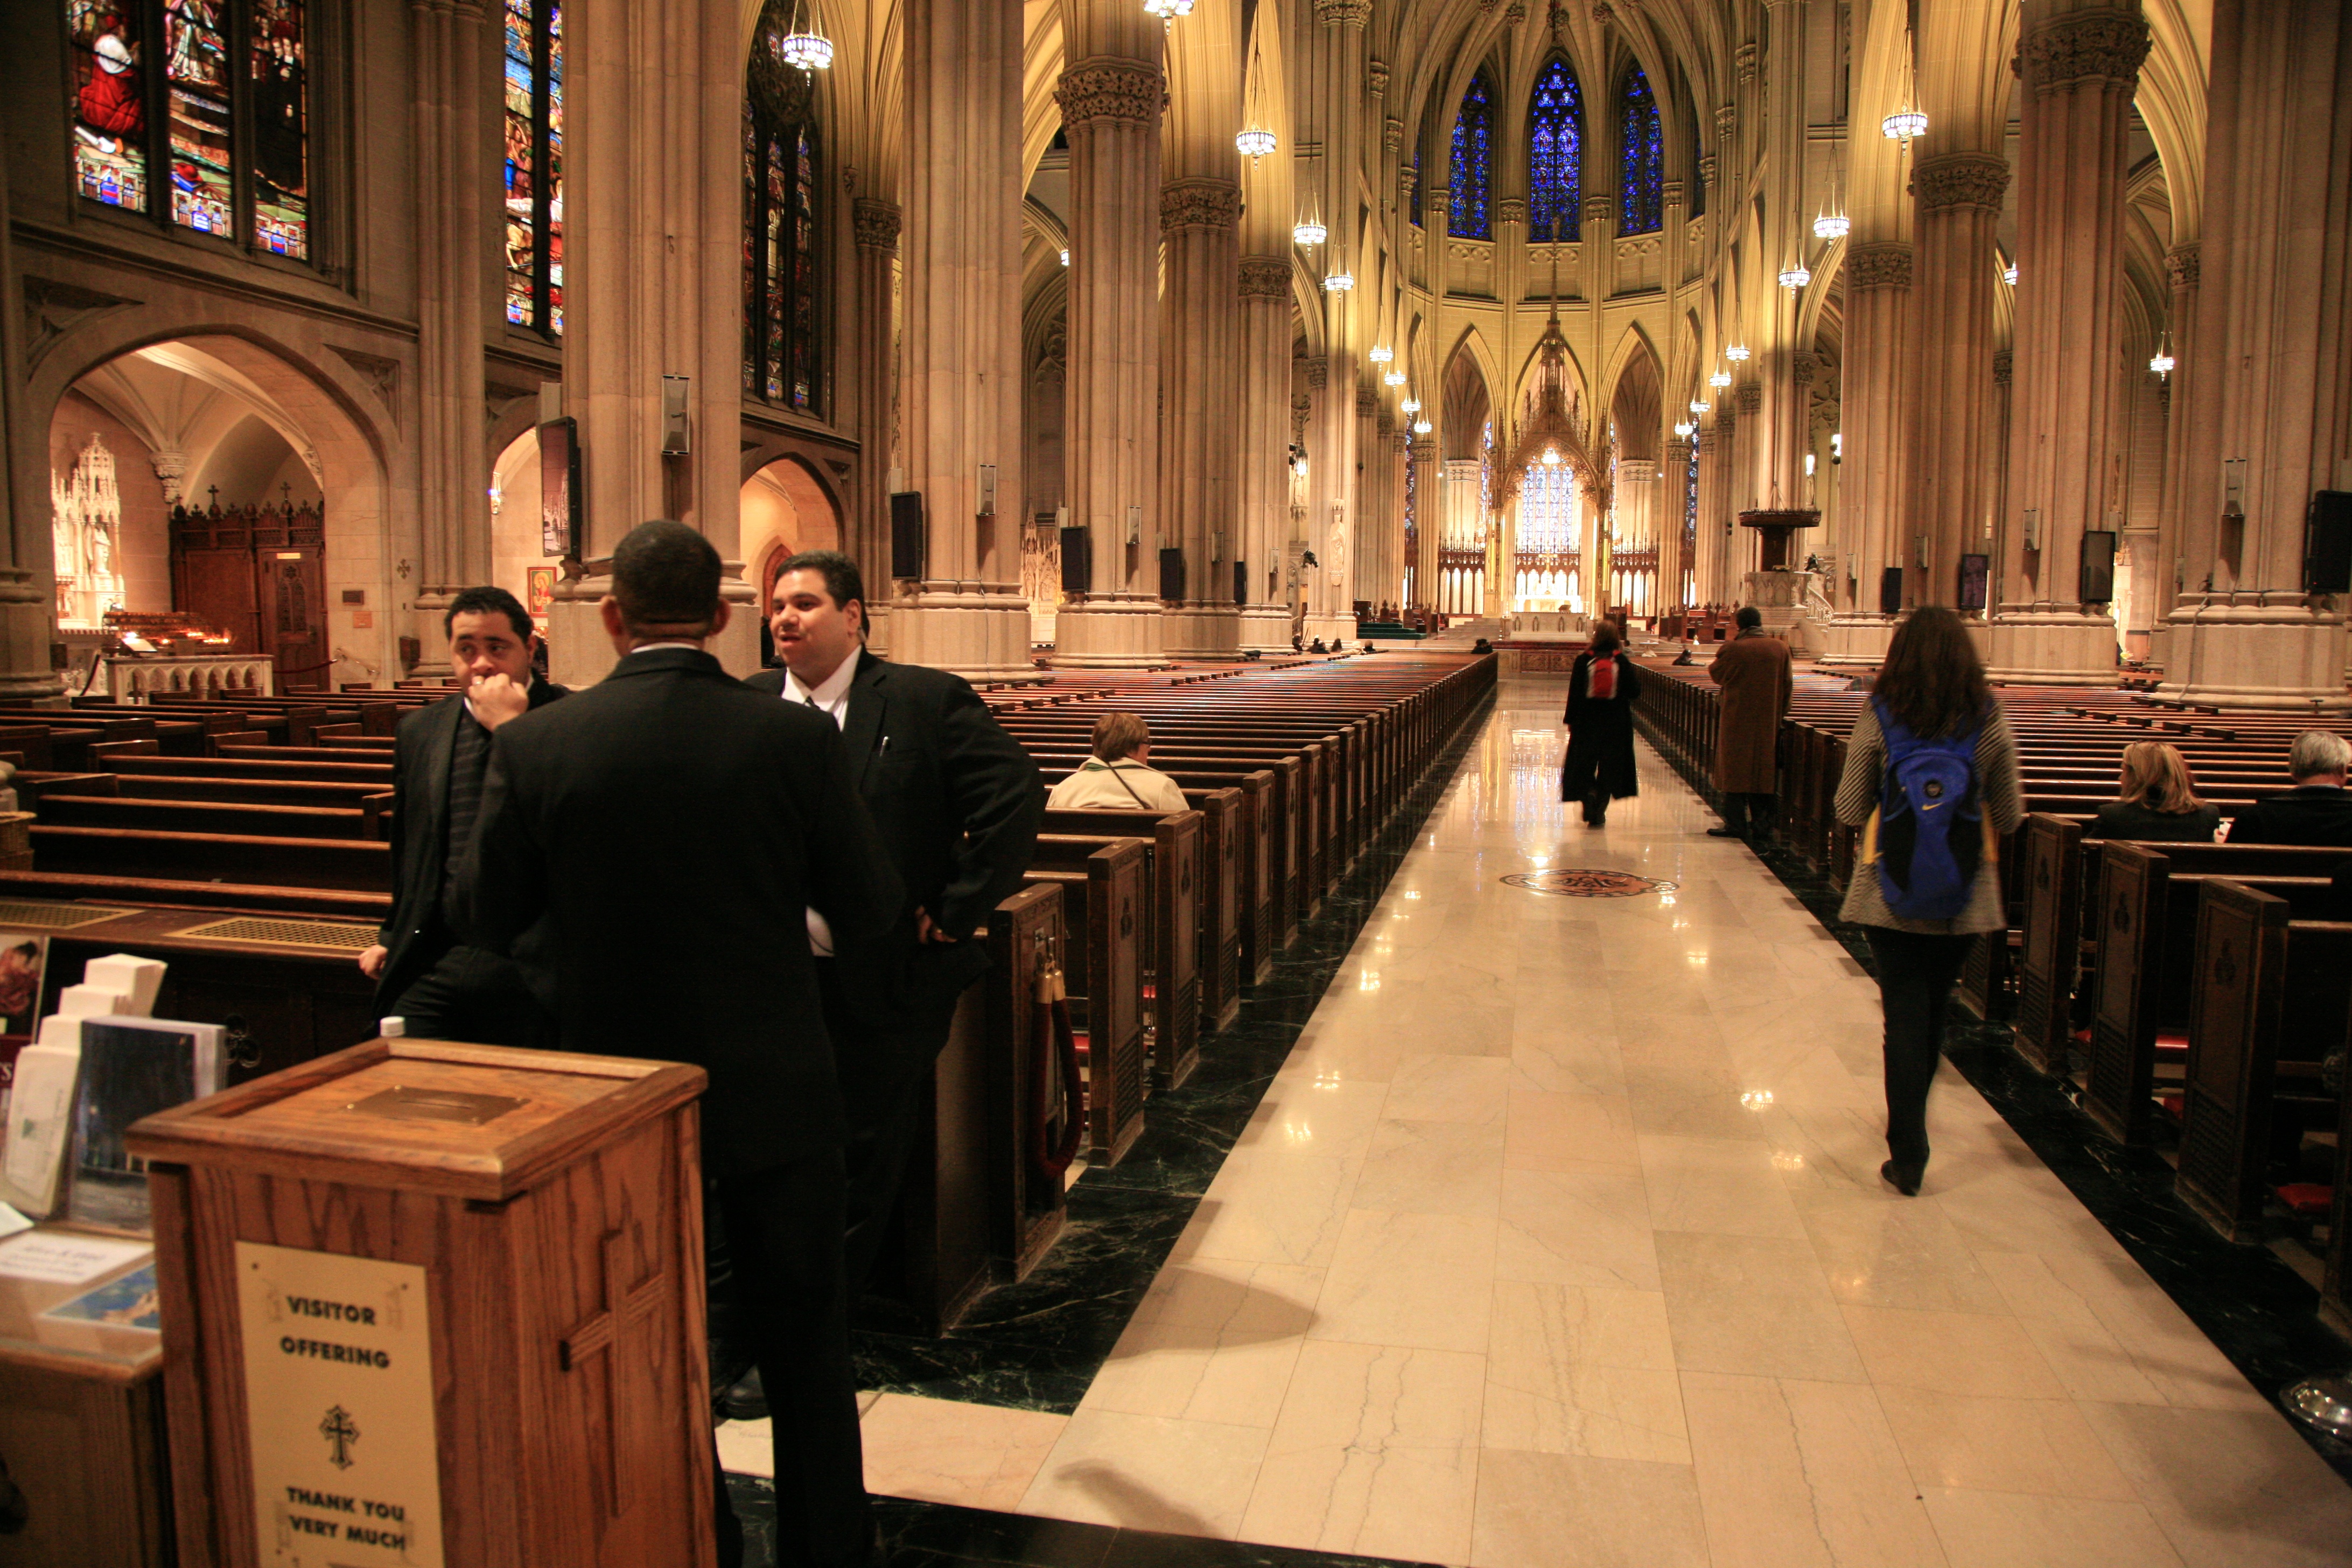
architecture, building, manhattan, nyc, landmark, church, cathedral, place of worship, aisle, newyork, newyorkcity, ny, eglise, cathedrale, nave, basilica, midtown, basilique, nef, midtowneast, religiousarchitecture, saintpatrick, stpatrick